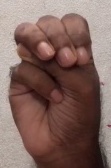
ASL sign: M